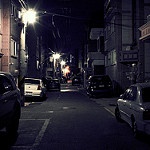
Label: street